Lancaster station (Pennsylvania)

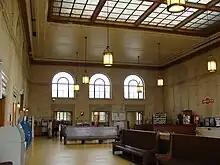
Station interior in 2010

The Lancaster station is located on East McGovern Avenue, westbound Pennsylvania Route 272 and U.S. Route 222, between the northern ends of Queen and Duke Streets. It sees twenty-six arrivals by the "Keystone Service" on weekdays, thirteen from both Harrisburg and New York Penn Station, and seven from each on weekends. The "Pennsylvanian" arrives once daily from both New York City and Pittsburgh Union Station. The station is east of Harrisburg, west of 30th Street Station in Philadelphia, and from New York City. The station was second busiest in the state—behind only Philadelphia 30th Street—during fiscal year 2019 with a ridership of 577,305 passengers, an increase of 1.7 percent from the previous year. It is also the 21st busiest Amtrak station nationally.